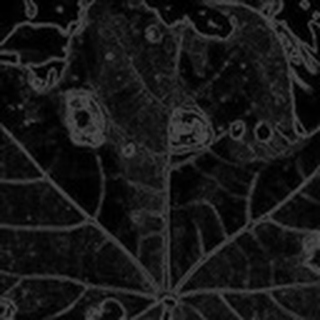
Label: cotton_target_spot